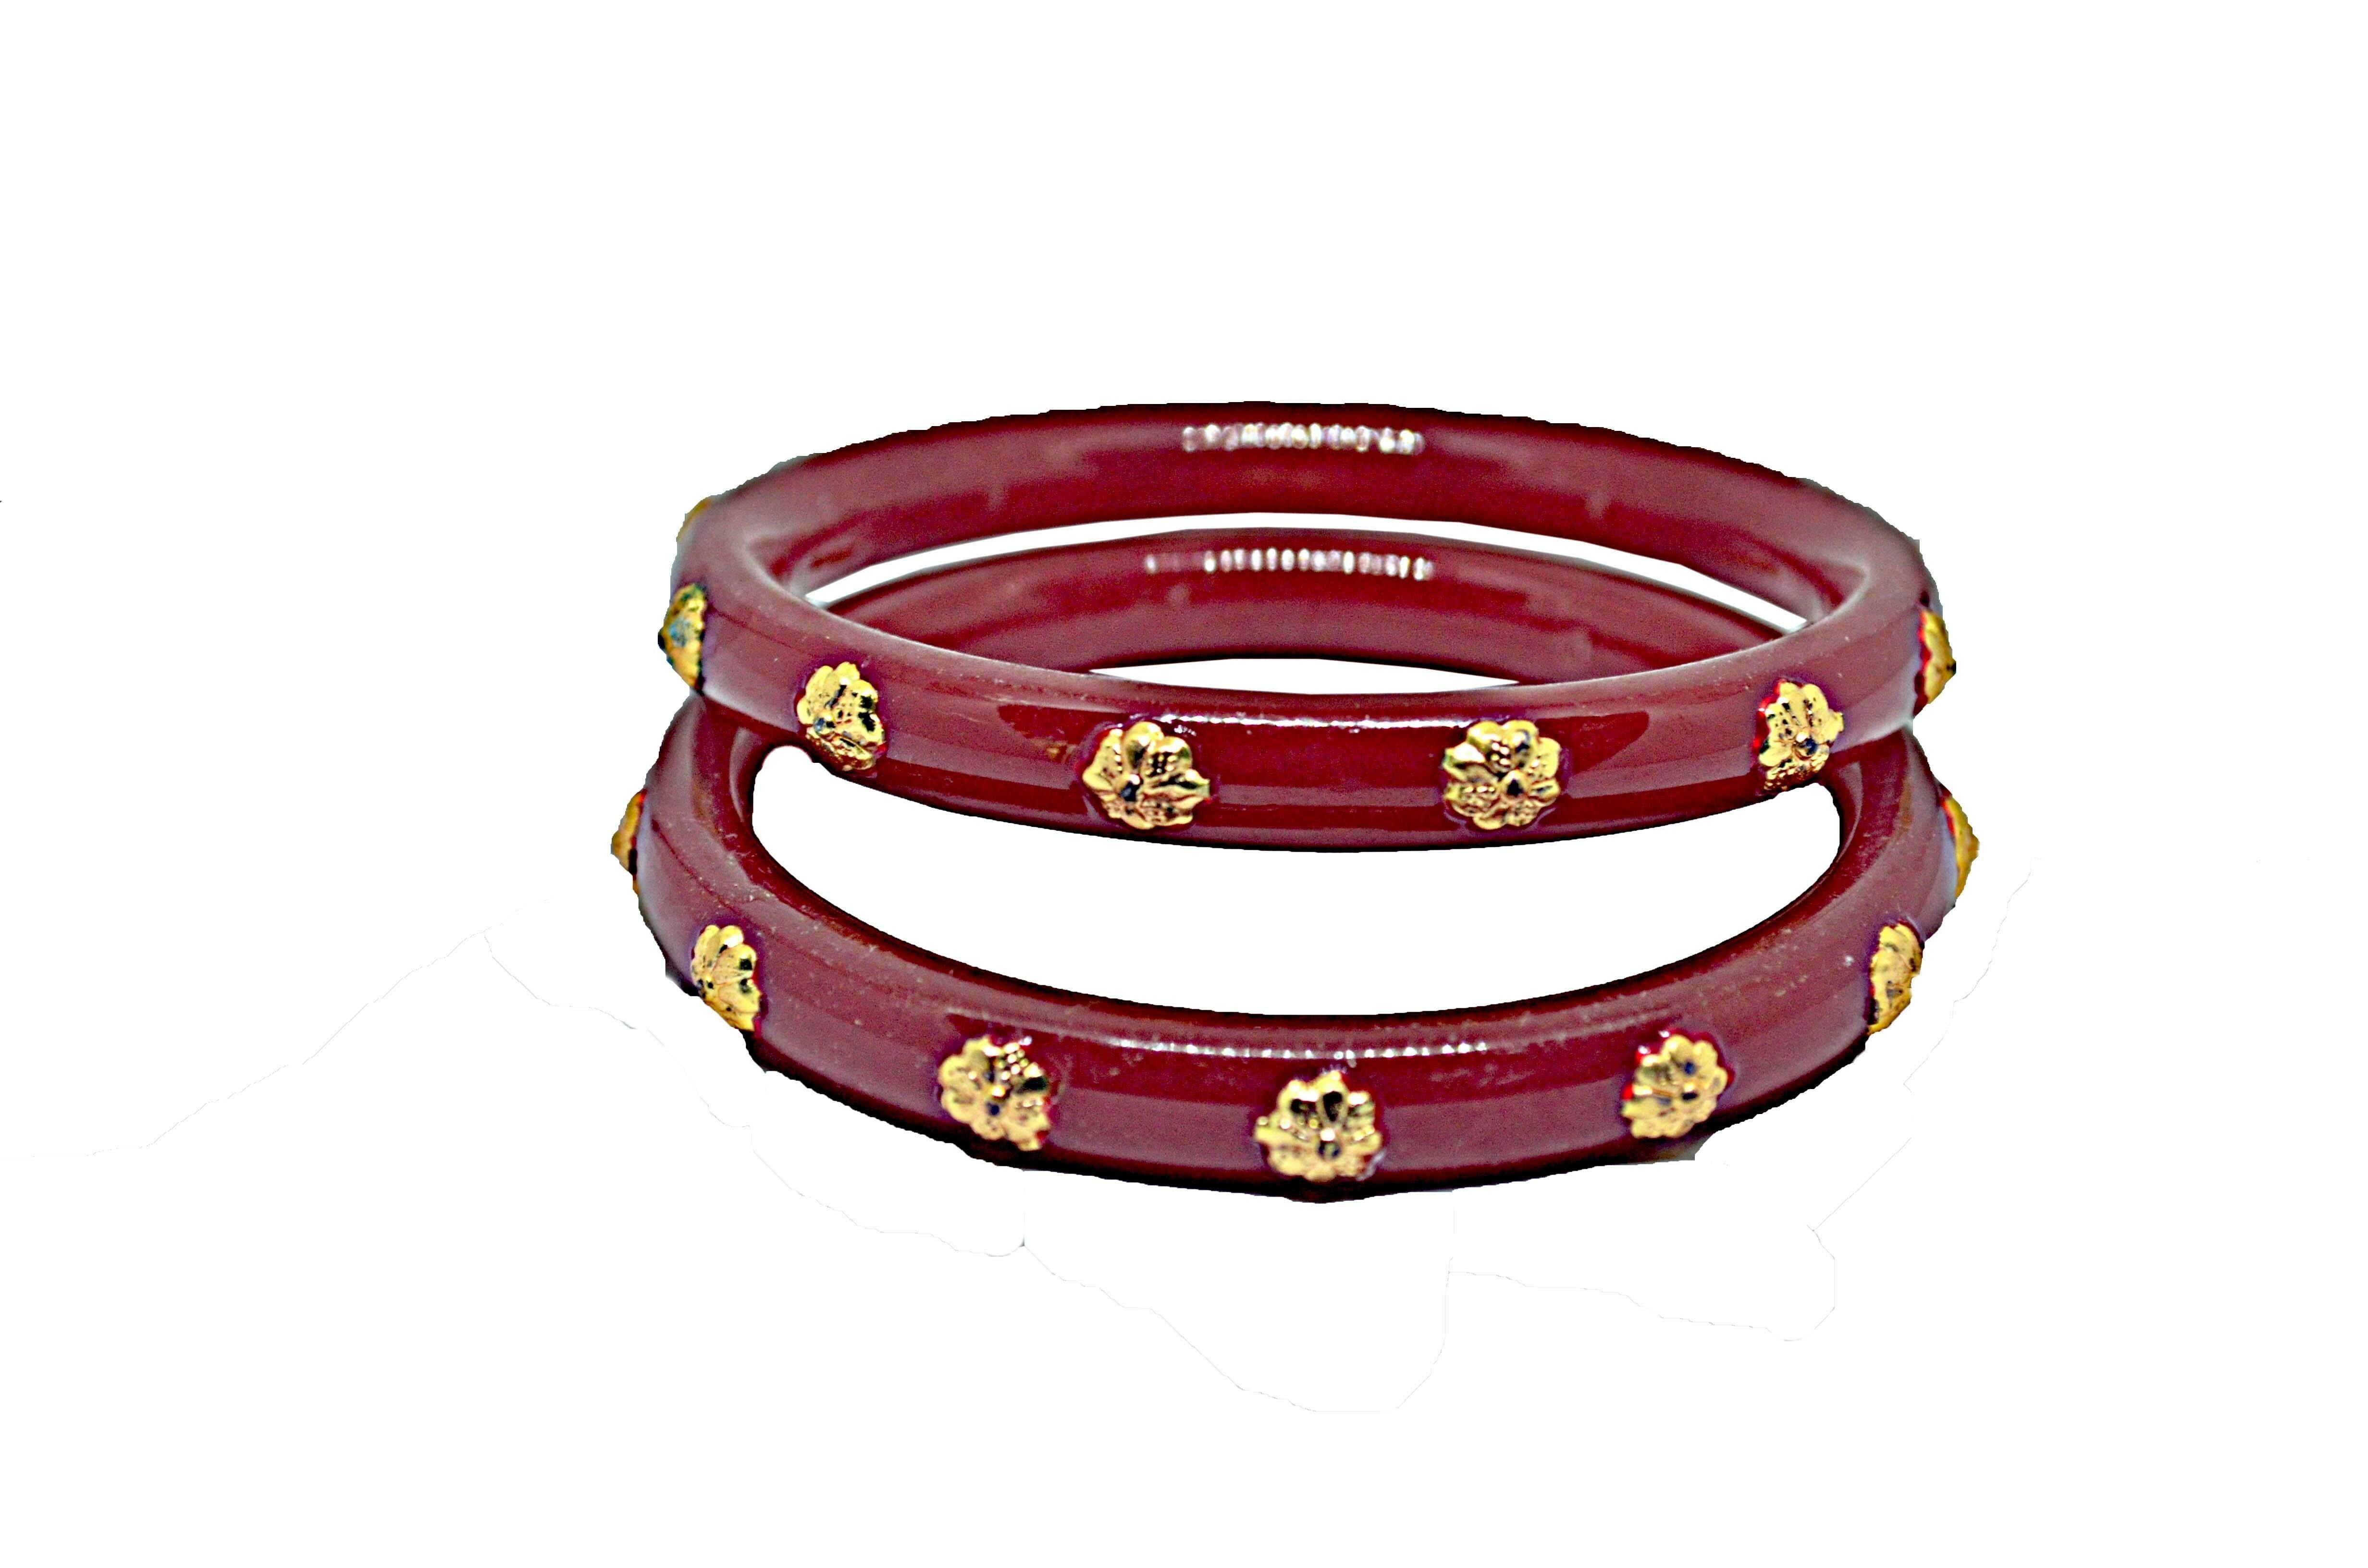
Bovzen Acrylic Pola Bangle Set Pack of 2 ( Size 2-2 )
Type: Bangles
Brand: BOVZEN
Price: Rs. 349
 Handmade Gold Plated Bangles,Its from West Bengal,Best quality Gold plating on Copper for long lasting,Base material is high quality Acrylic pipe
Features: Handmade Gold Plated Bangles### Its from West Bengal###Best quality Gold plating on Copper for long lasting###Base material is high quality Acrylic pipe